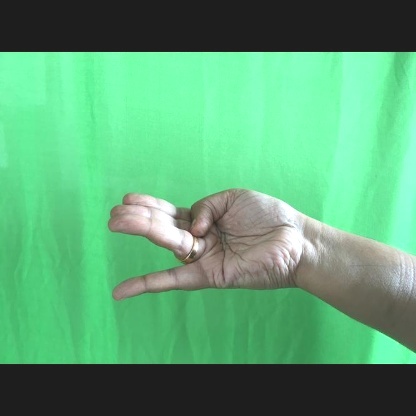
Mudra: Chaturam